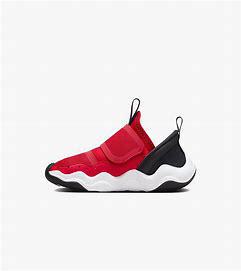
Brand: Jordan
Model: 23 7